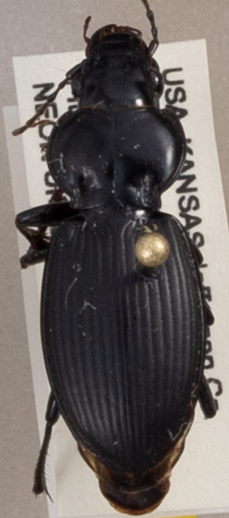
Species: Cyclotrachelus sodalis colossus
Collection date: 2019-09-17
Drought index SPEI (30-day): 1.13
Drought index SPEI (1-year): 1.69
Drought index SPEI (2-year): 0.764